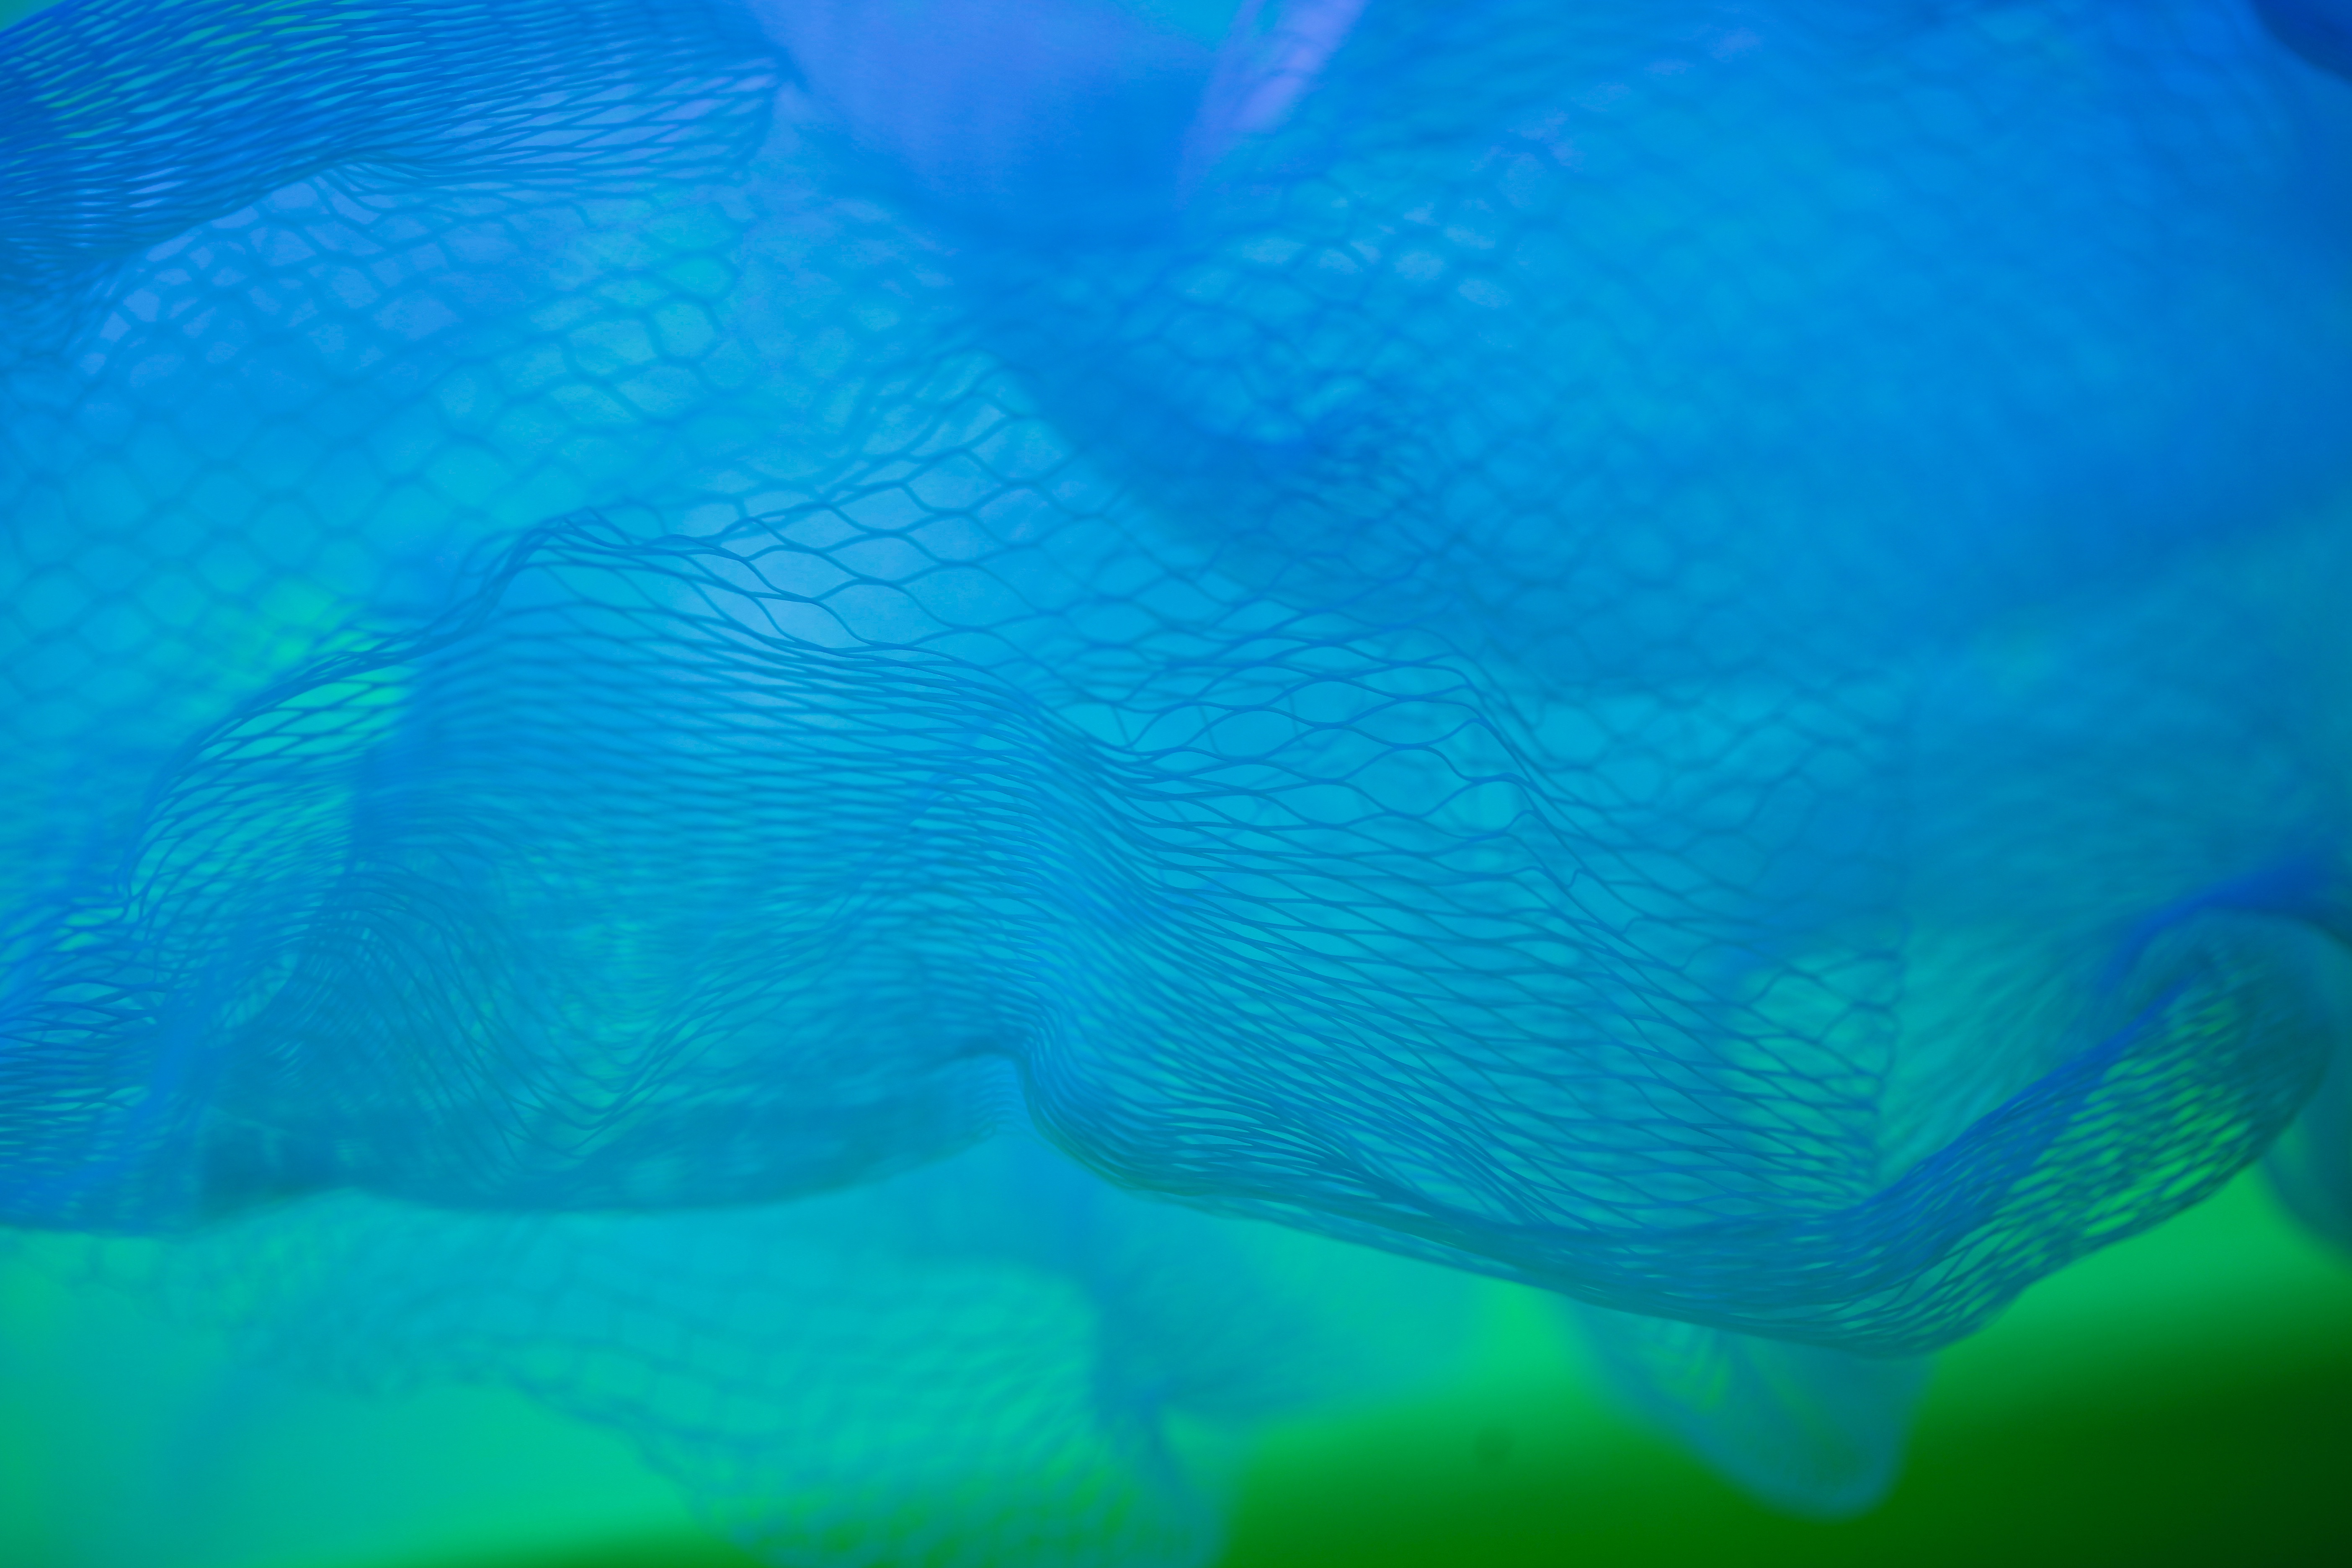
petal, underwater, biology, blue, marine mammal, marine biology